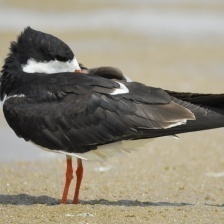
Species: BLACK SKIMMER
Scientific name: RYNCHOPS NIGER